Rockport Historic Kiln Area

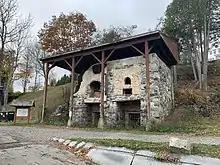
Kiln area in October 2020

Rockport's surviving lime kiln area is located on the west side of Rockport Harbor, just below the mouth of the Goose River, in what has since been developed as Rockport Marine Park. The park includes seven different kilns, each built out of fieldstone with fired brick interiors. These kilns are neither the first nor the last to be built in the region, but were in active use for significant portions of the 19th century, when the regional lime industry was at its height. Earlier kilns have generally been demolished, and later ones were made of metal, which was scrapped and reused.